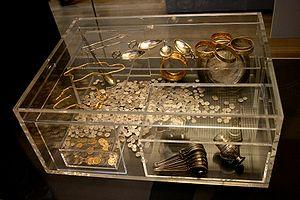
Le trésor de Hoxne est le plus grand trésor d'or et d'argent de l'Antiquité tardive découvert en Grande-Bretagne et la plus grande collection de pièces de monnaie en or et en argent des IVᵉ et Vᵉ siècles découverte dans tout l'Empire romain. Il a été trouvé le 16 novembre 1992, dans le village de Hoxne, dans le Suffolk à l'aide d'un détecteur de métaux. Le trésor consiste en 14 865 pièces de monnaie romaines de bronze, d'argent et d'or de la fin du IVᵉ et du début du Vᵉ siècles et environ 200 pièces de vaisselle en argent et bijoux en or. Ces objets sont conservés au British Museum, à Londres, où une partie du trésor est en exposition permanente. En 1993, le Treasure Valuation Committee a évalué le trésor à 1,75 million de livres sterling.